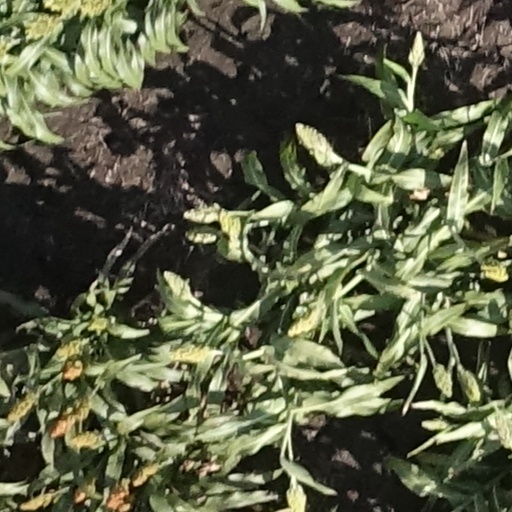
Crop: sorghum